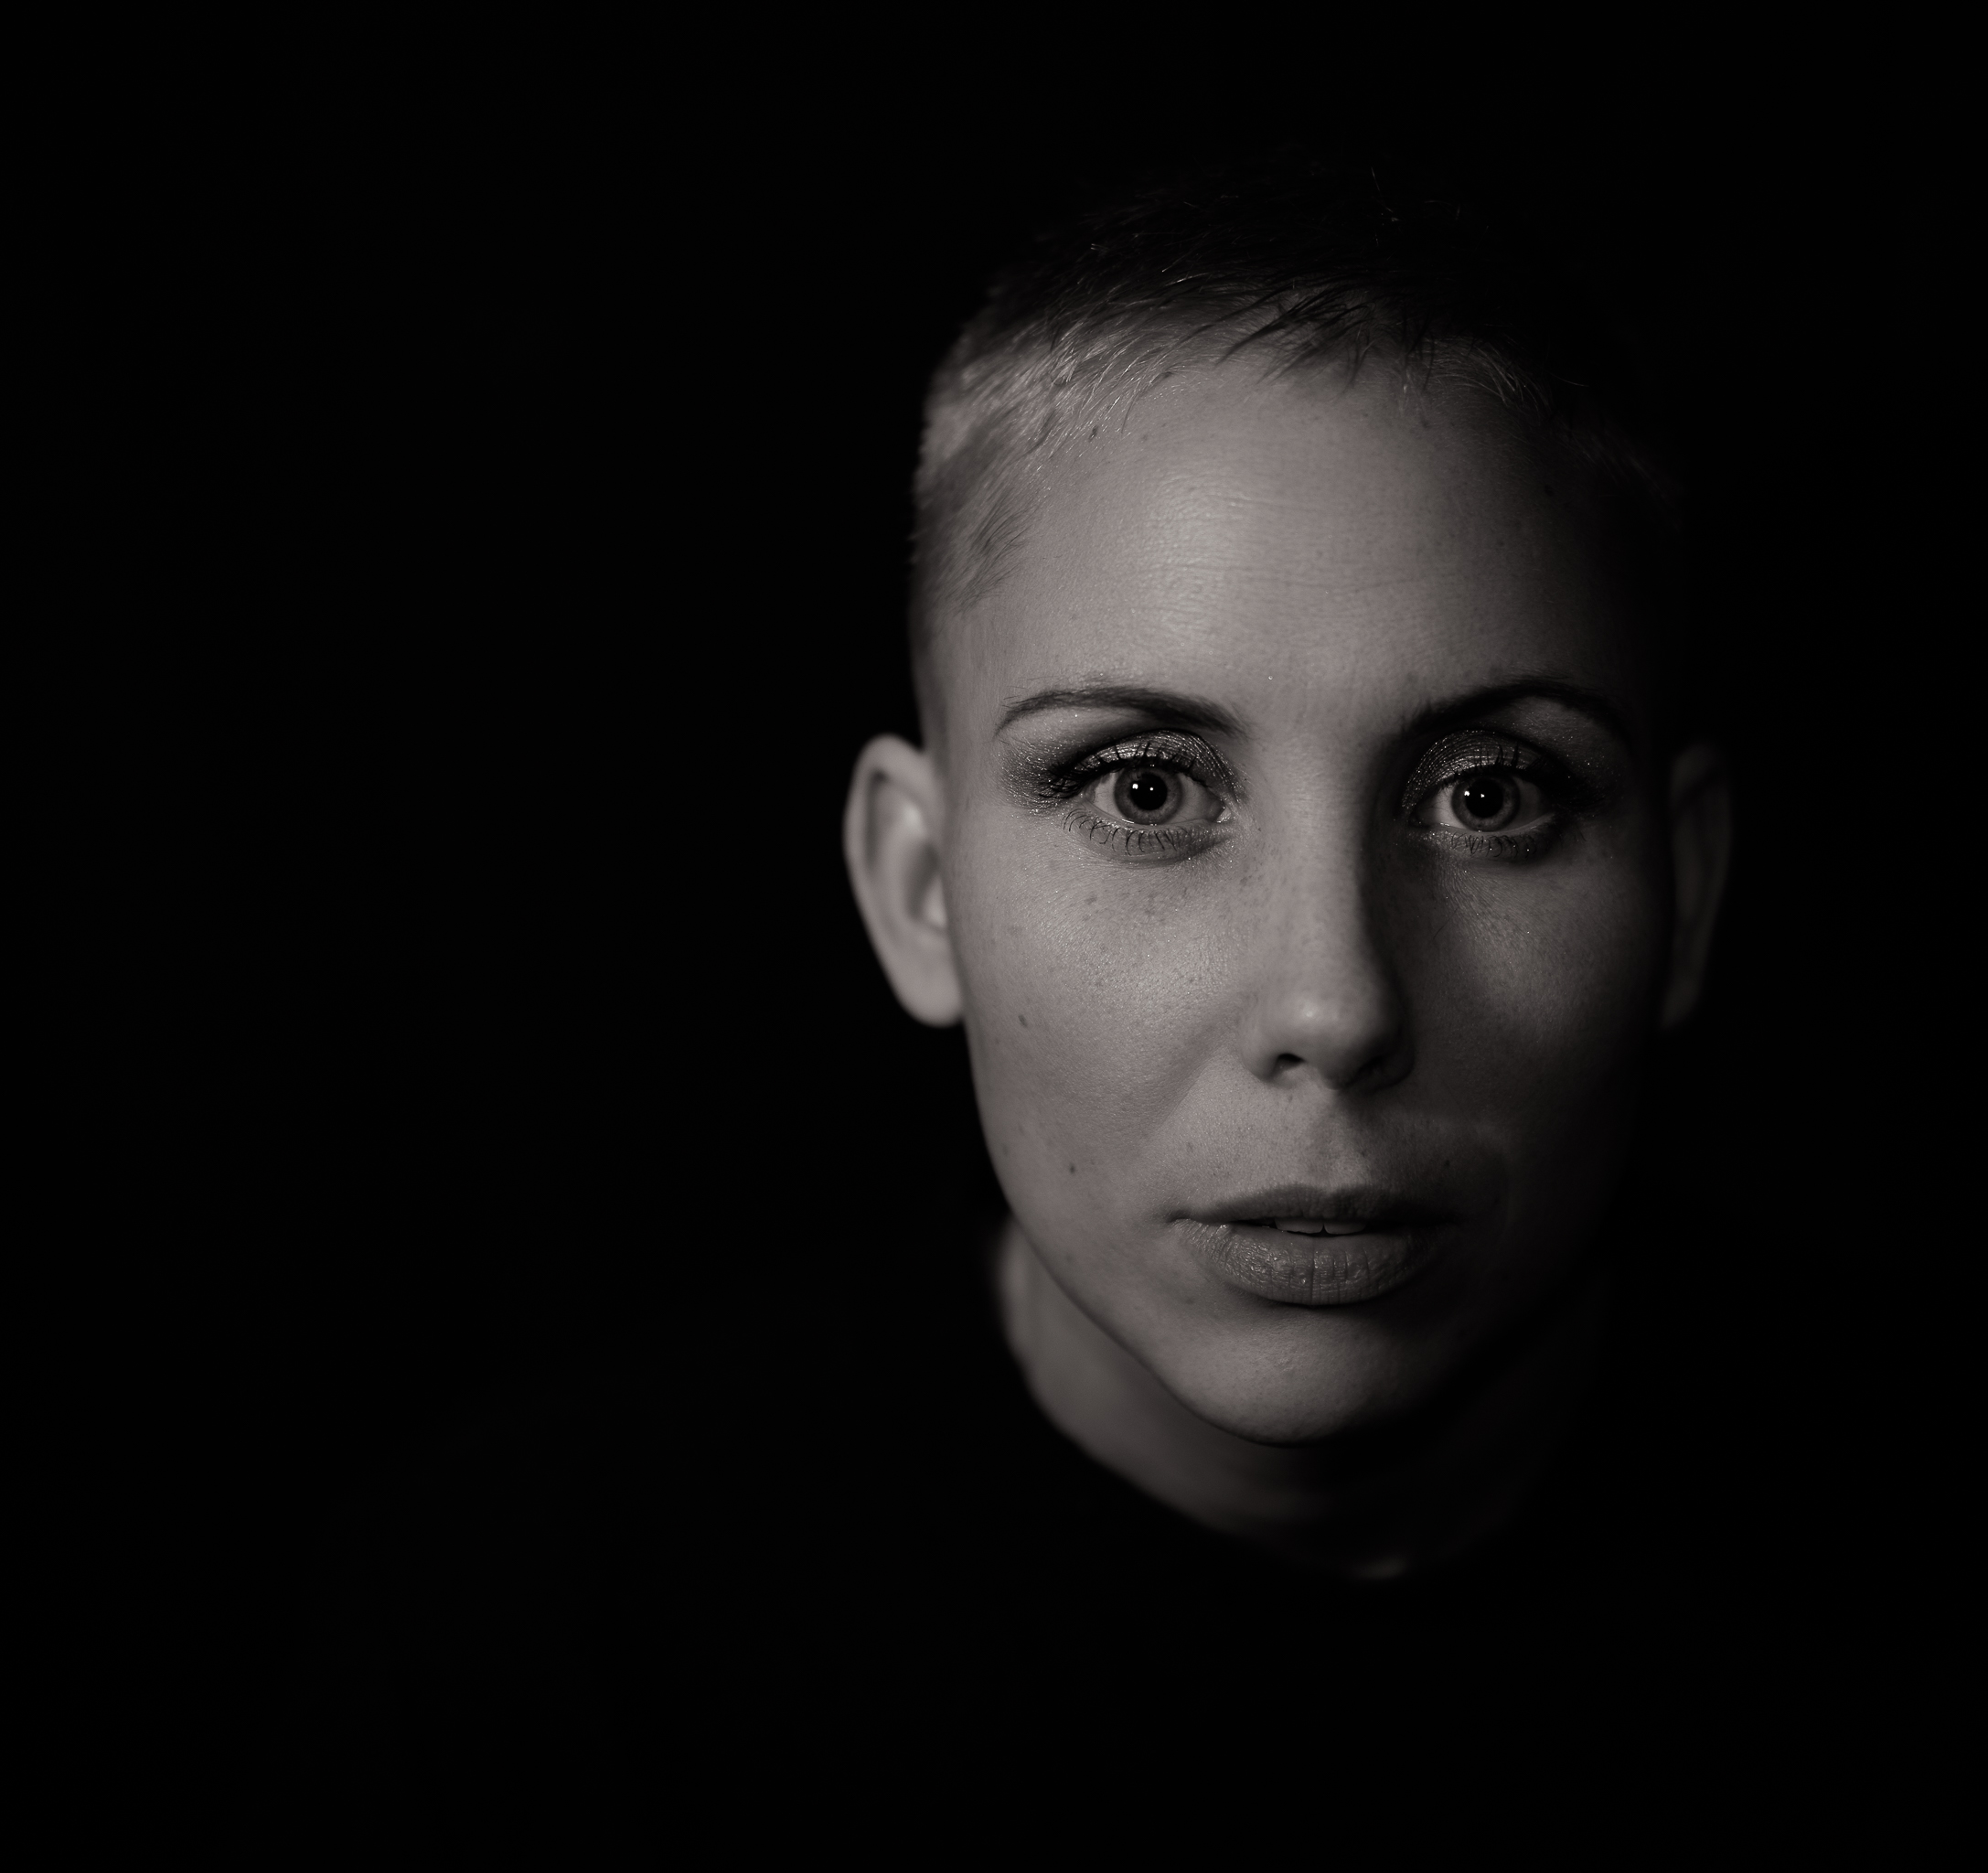
person, black and white, white, photography, dark, portrait, model, darkness, black, monochrome, close up, face, nose, eye, head, beauty, organ, monochrome photography, portrait photography